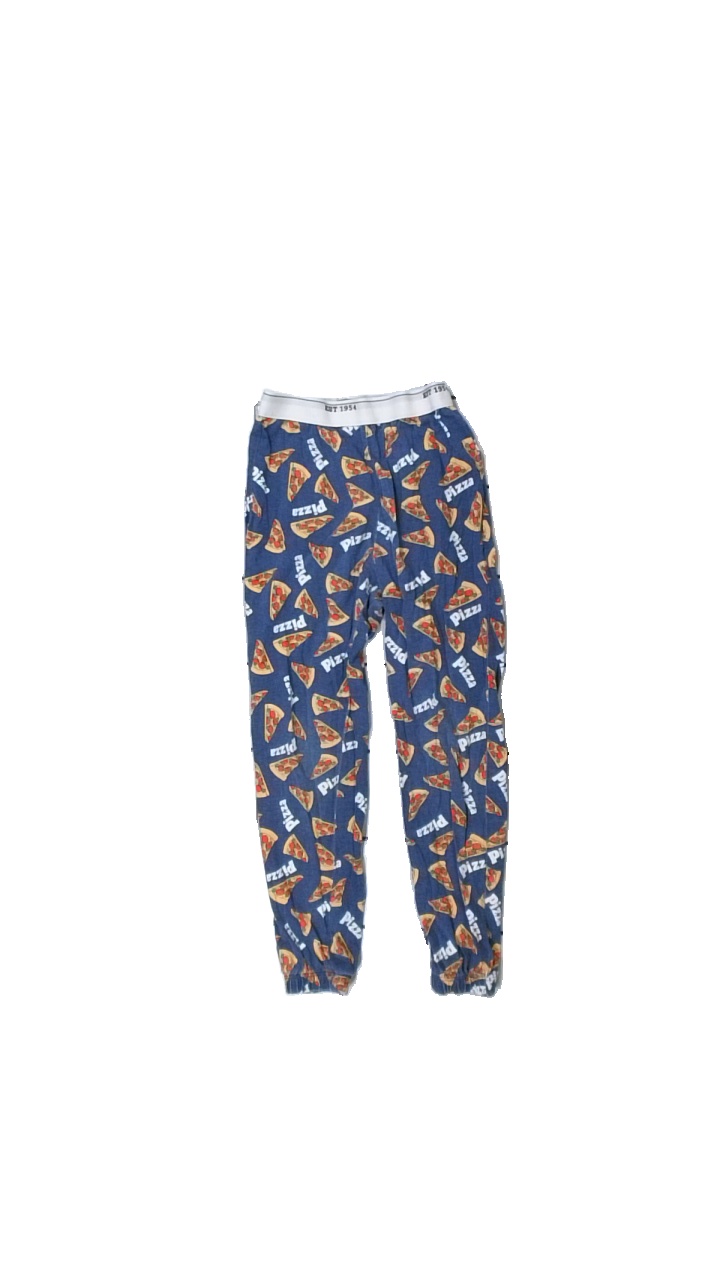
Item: Pajamas (Children)
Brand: Lindex
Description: blå pyjamas byxor med pizza och text över hela, urtvättad
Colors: Blue, White, Beige, Multicolor
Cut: Regular
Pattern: Other
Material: ?
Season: All
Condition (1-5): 2
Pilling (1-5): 2
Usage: Export
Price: <50